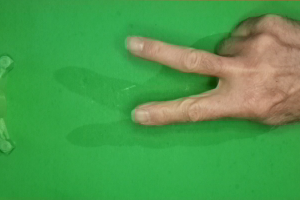
Label: scissors